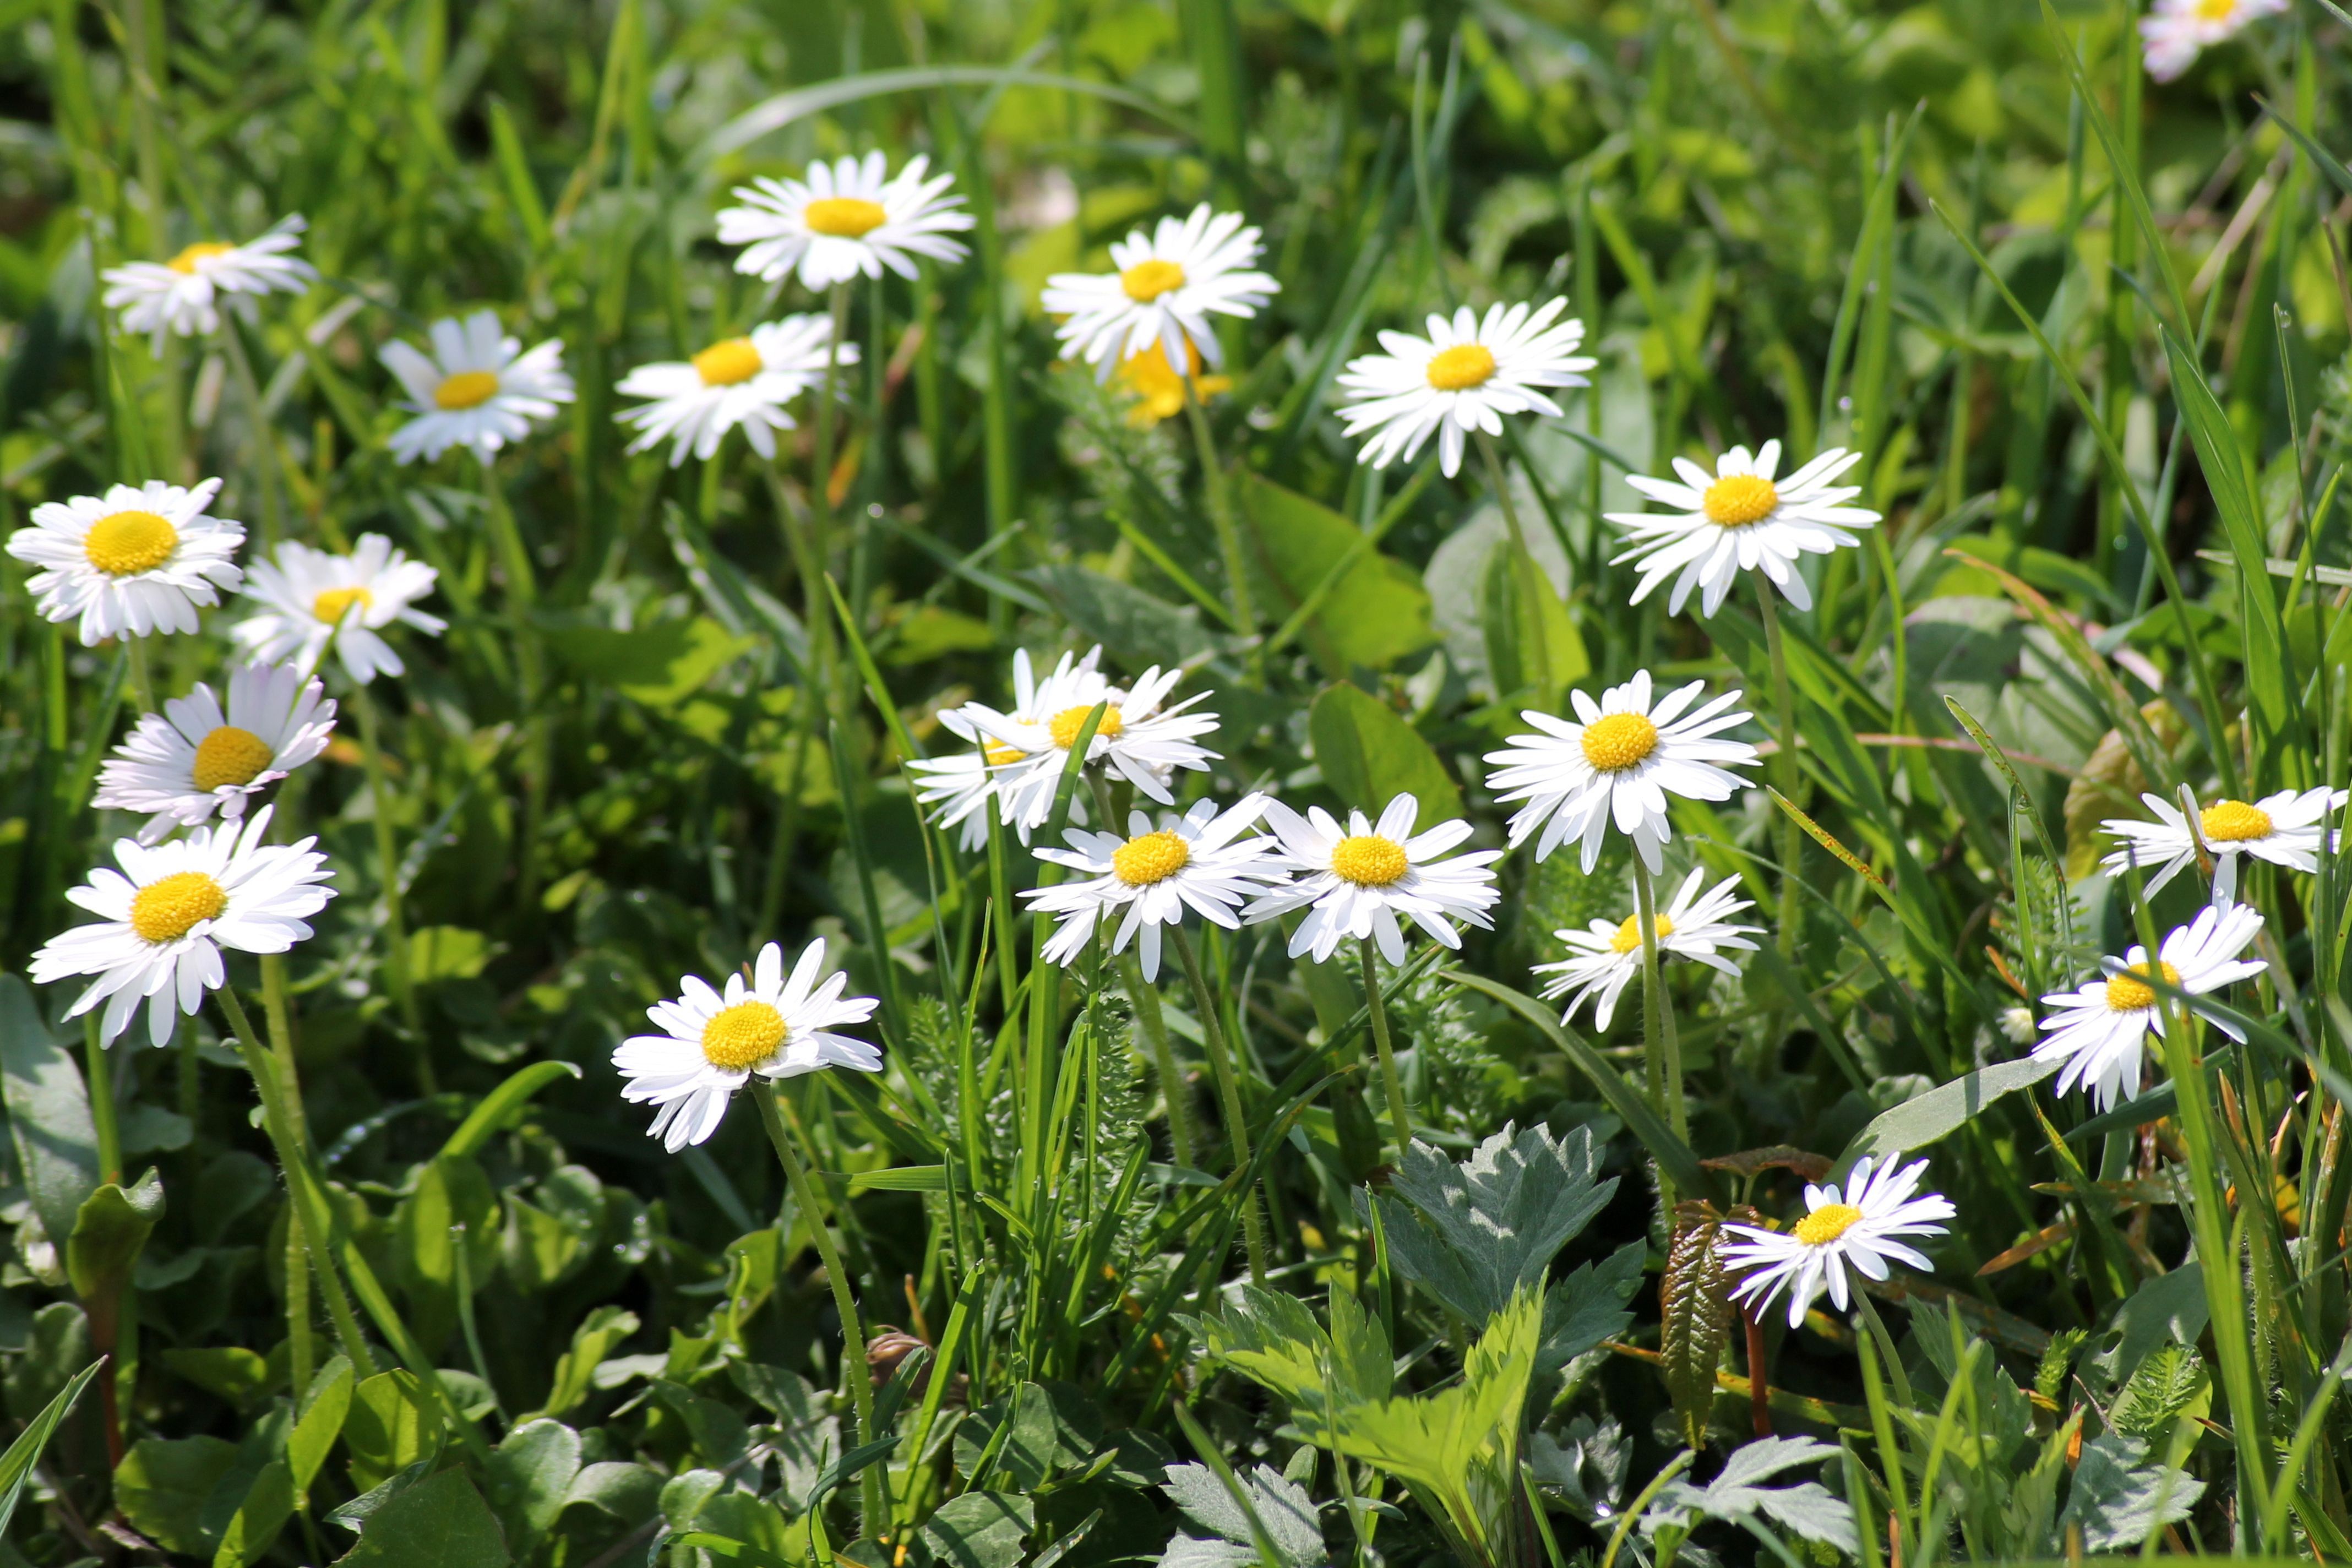
grass, plant, field, lawn, meadow, flower, daisy, spring, herb, botany, flora, wildflower, aster, wildflowers, flowering plant, daisy family, spring meadow, oxeye daisy, land plant, chamaemelum nobile, marguerite daisy